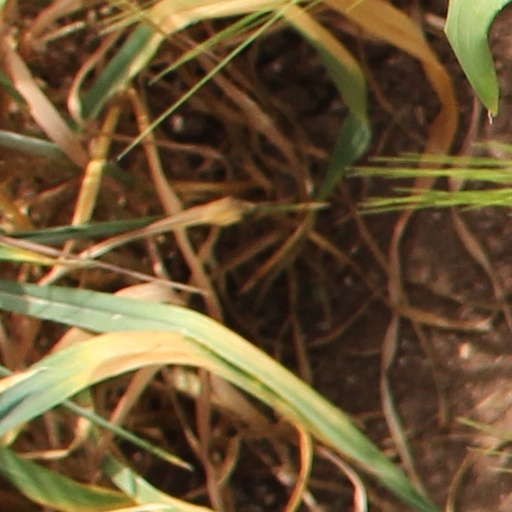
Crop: wheat